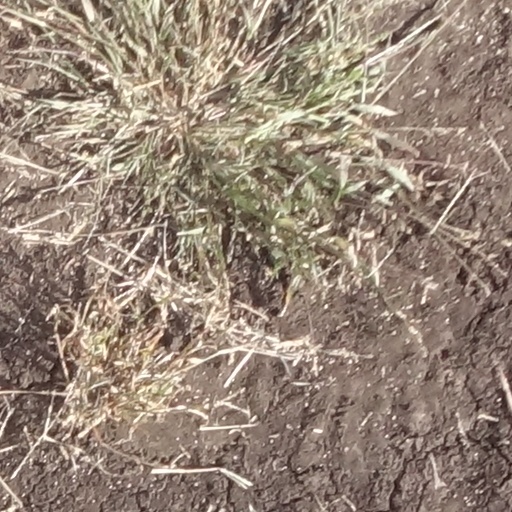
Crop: sorghum